D'Oyly Carte Opera Company

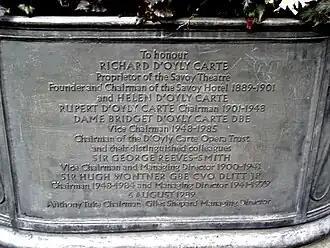
Planter in front of the Savoy Hotel honouring the Carte family and colleagues

Rupert D'Oyly Carte also redesigned the Savoy Theatre. On 3 June 1929 the Savoy closed, and it was completely rebuilt to designs by Frank A. Tugwell with décor by Basil Ionides. The old house had three tiers; the new one had two. The seating capacity was increased from 986 to 1,158. The theatre reopened 135 days later on 21 October 1929, with "The Gondoliers," designed by Ricketts and conducted by Sargent. Sheringham designed new productions that season for "H.M.S. Pinafore", "The Pirates of Penzance" and "Patience" (1929, with other designs contributed by Rumbold), and he later designed costumes for "Trial by Jury" and "Iolanthe".